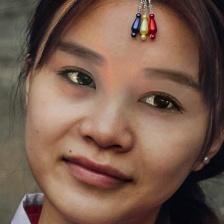
Label: faces